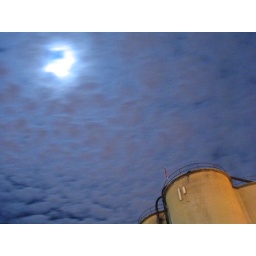
night sky with thin cloud layer over the central marina storage tanks in alameda, ca.